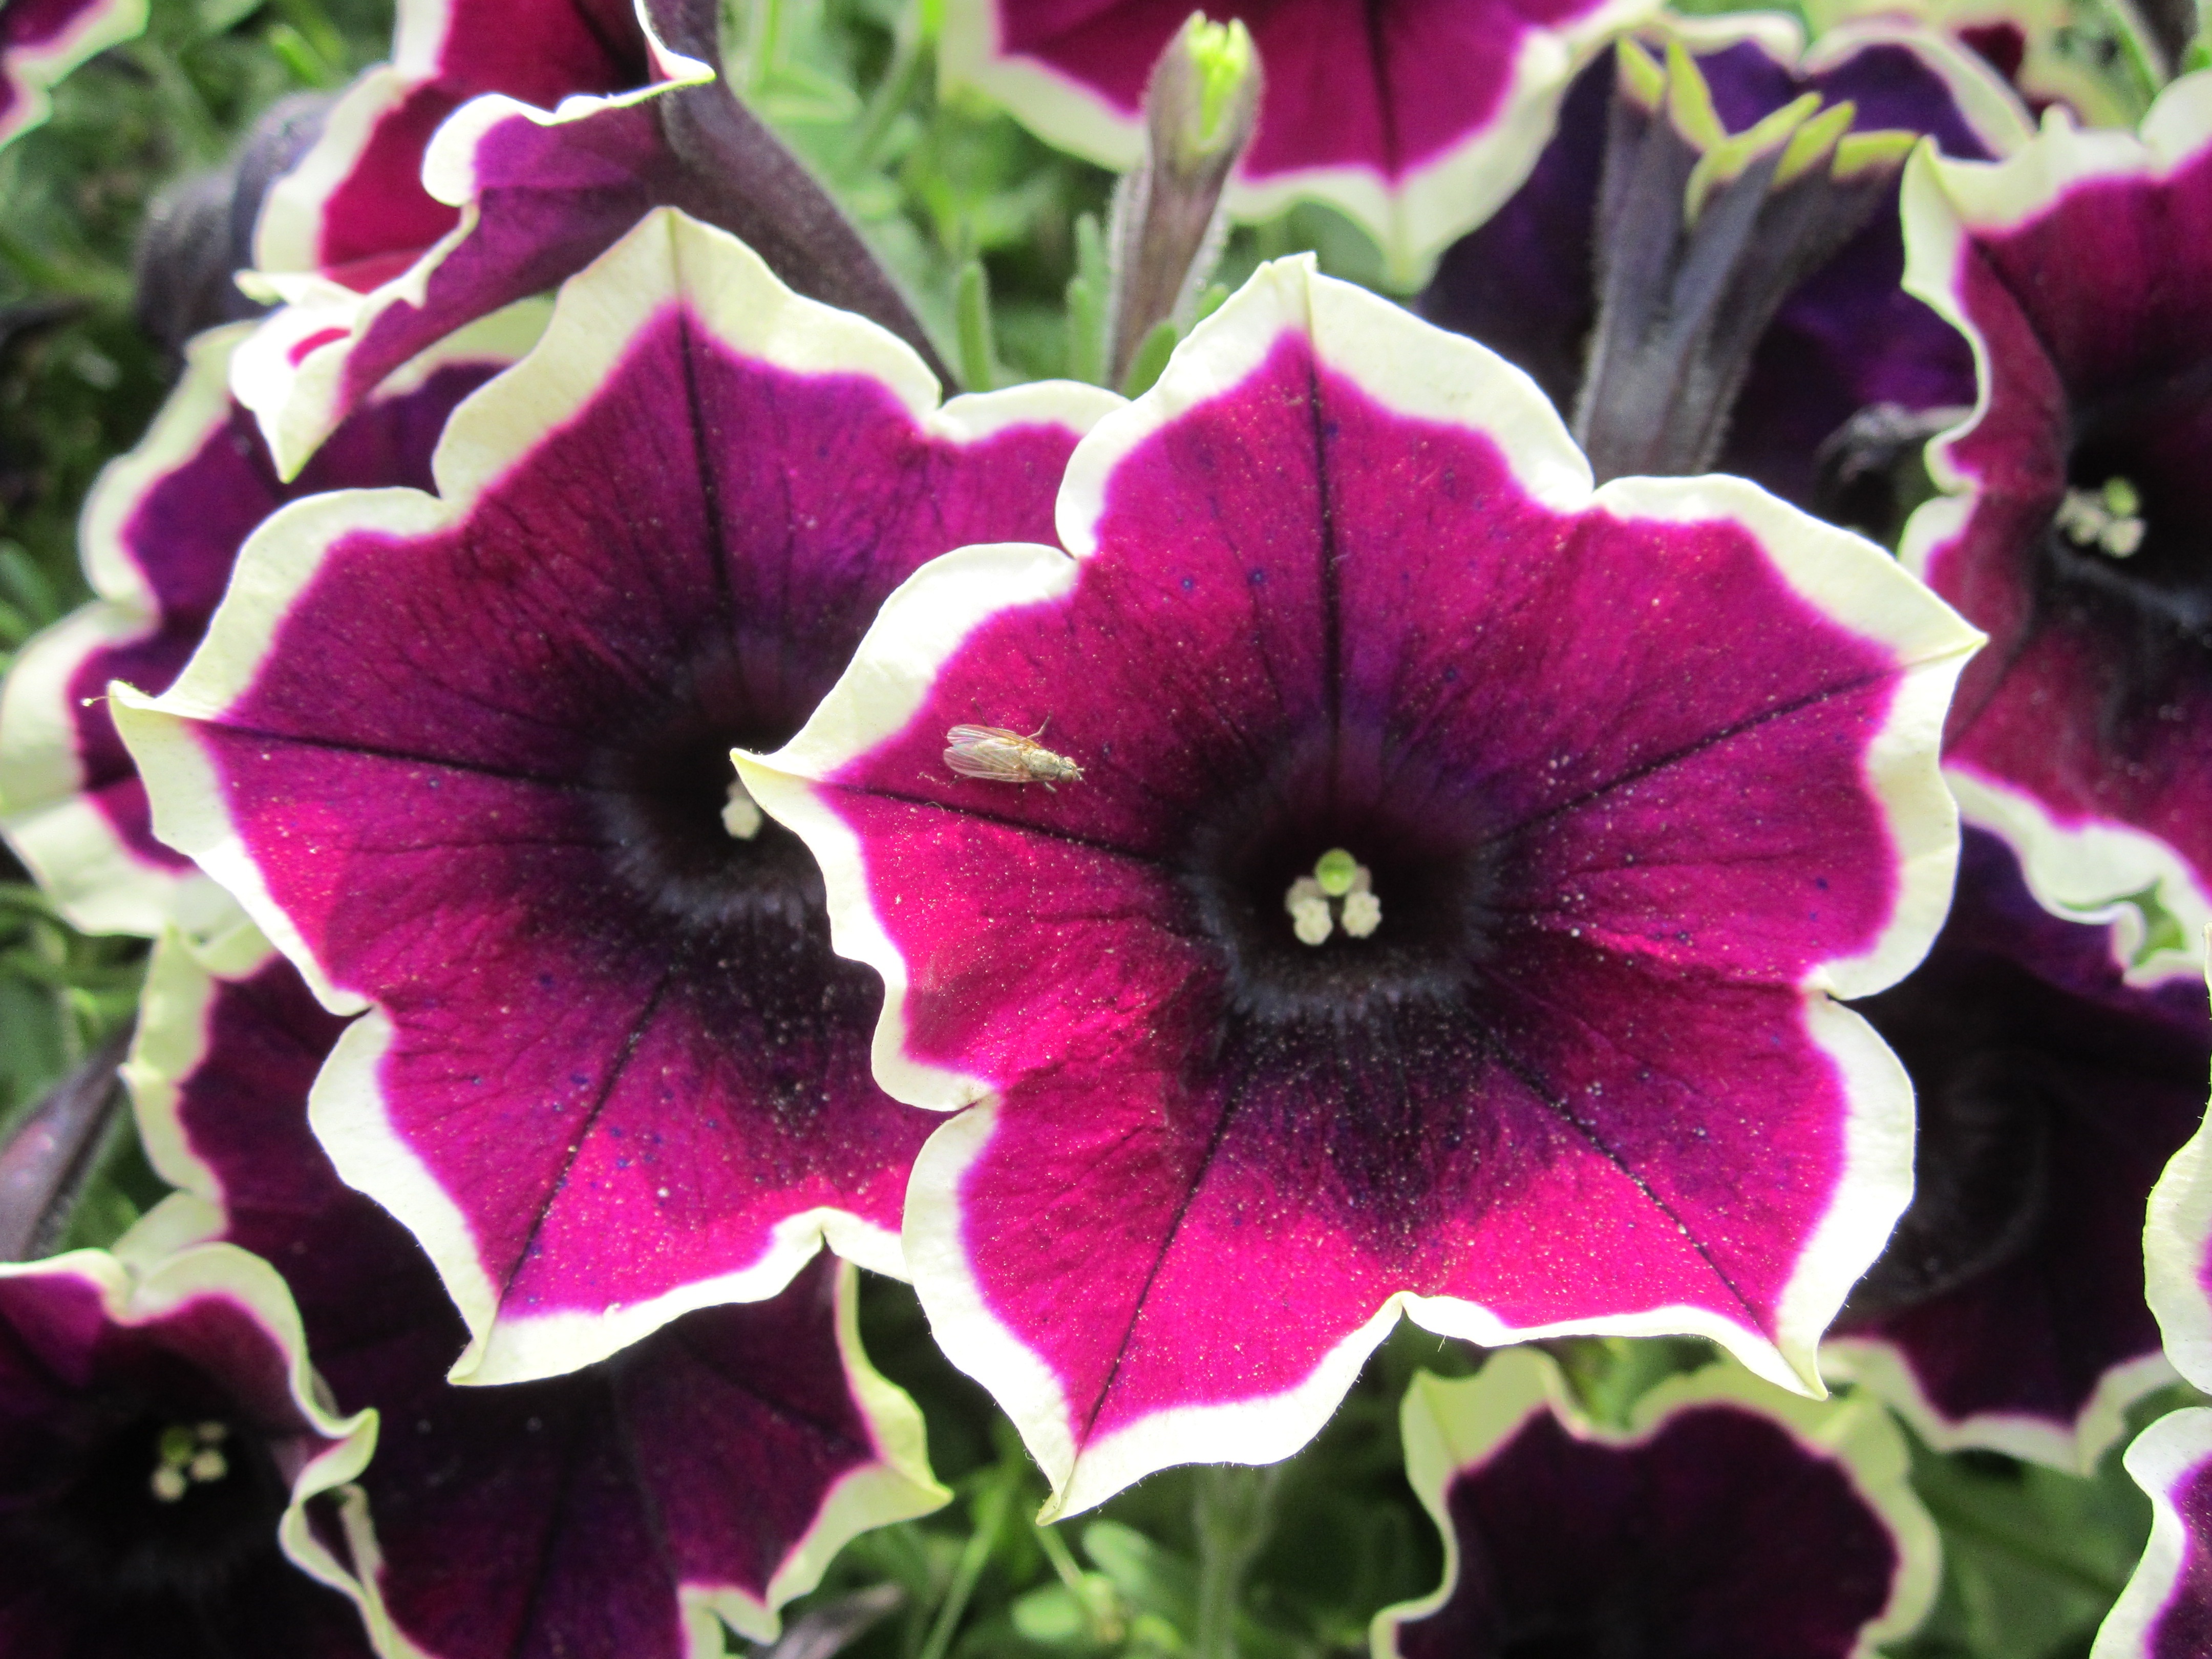
plant, flower, purple, petal, fly, botany, flora, violet, petunia, macro photography, pansy, flowering plant, funnel, summer flower, annual plant, land plant, violet family, white edge